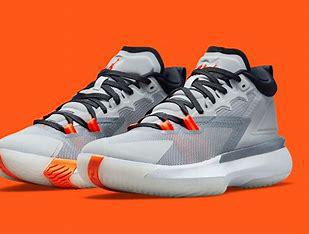
Brand: Jordan
Model: Zion 1